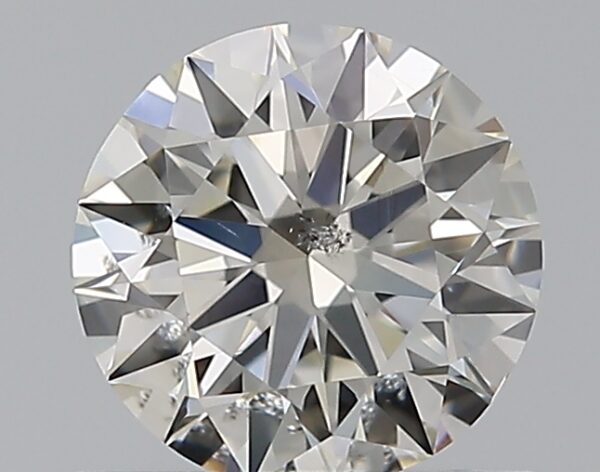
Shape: round
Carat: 0.8
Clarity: SI2
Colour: J
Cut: EX
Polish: EX
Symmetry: EX
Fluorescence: F
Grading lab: GIA
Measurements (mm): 5.93 x 5.98 x 3.66